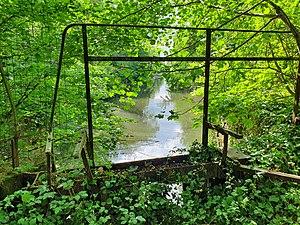
Saint-Germain-sur-Morin est une commune française située dans le département de Seine-et-Marne, en région Île-de-France.
Le canal du Grand Morin est un canal de Seine-et-Marne, long de 3,4 kilomètres, reliant le Grand Morin au canal de Chalifert à, Il compte une écluse.